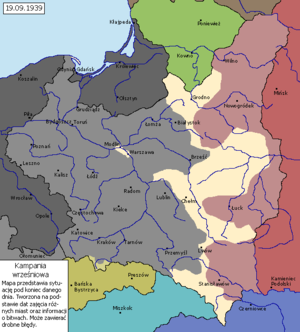
Hrodna ou Grodno est une ville de Biélorussie et la capitale administrative de la voblast de Hrodna. Sa population s'élevait à 368 710 habitants en 2017.